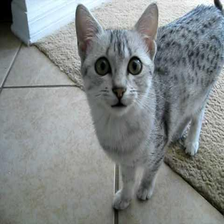
Species: cat
Breed: Egyptian Mau